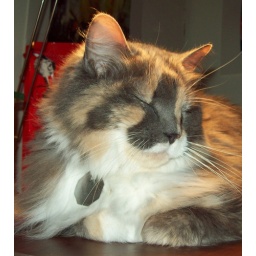
She loves to be under my desk lamp because of the heat .